Firestar (Marvel Comics)

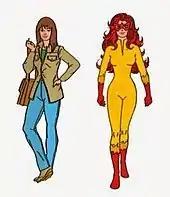
Fire-Star as she appeared in "Spider-Man and His Amazing Friends"

Firestar – spelled as Fire-Star – was created for the NBC animated series "Spider-Man and His Amazing Friends", with Kathy Garver providing her voice. This version of the character has the ability to control heat in all its forms, as stated in the 1981 "Spider-Man and His Amazing Friends" one-shot comic.